Feteira (Horta)

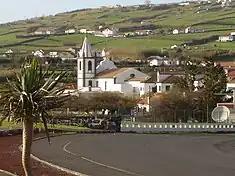
Feteira's village center, known sometimes as Feteira de Baixo, along the eastern border with Angústias

It is located west of the center of the city of Horta, connected by the southern extension of the regional E.R.1-1ª roadway and a northern municipal road in the interior. Farmlands dominate the coastal plain between the neighbouring parishes of Angústias and Castelo Branco, while the coast is a rocky area formed by rugged lava stones and cliffs undercut by the Atlantic Ocean. The highest point in the parish is the peak of Cangueiro, approximately above sea level, below the crater rim of Cabeço Gordo. The coastal cliffs, which mark the southern border of the town, are at most above sea level. Lava flows formed intricate geomorphological structures, highlighted by the area of Lajinha (on the eastern border). Wave motion and currents have carved this region forming coastal arches, and undercutting the E.R. 1-1ª at points near the "Rua da Além".